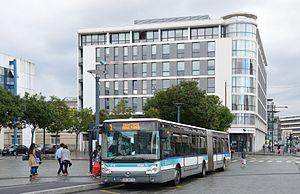
Irisbus Citelis 18 n°812 sur la ligne 1 du réseau STAR de Rennes, à l'arrêt Gares.
EuroRennes est un projet d'urbanisme et un futur quartier d'affaires situé à Rennes, en Bretagne et déclaré d'intérêt communautaire en avril 2009.
La gare de Rennes est une gare ferroviaire française de la ligne de Paris-Montparnasse à Brest, située au sud du centre-ville de Rennes, préfecture du département d'Ille-et-Vilaine et de la région Bretagne.